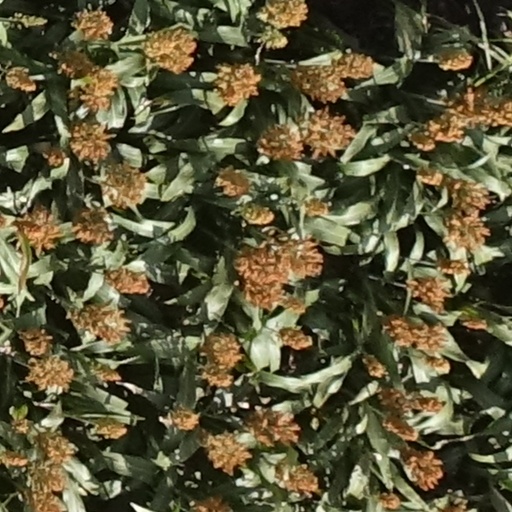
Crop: sorghum